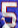
Number: 5